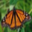
Label: butterfly